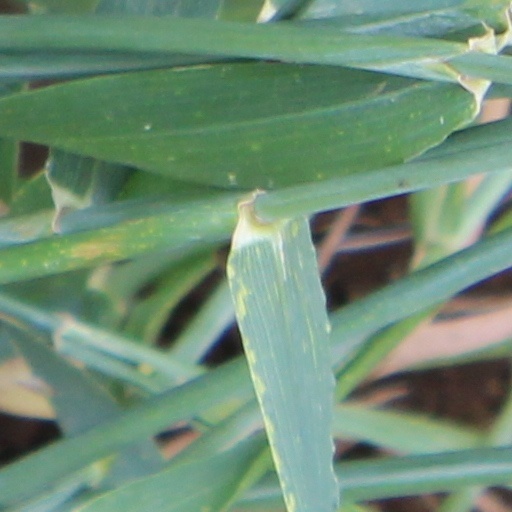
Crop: wheat